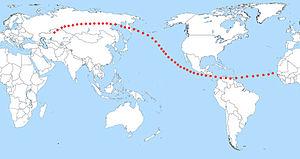
(99942) Apophis est un astéroïde géocroiseur, de type Sq, qui fut découvert le 19 juin 2004. Mesurant environ 325 mètres de diamètre et d'une masse d'environ 40 à 50 millions de tonnes, il suit une orbite proche de celle de la Terre qu'il croise deux fois à chacune de ses révolutions.